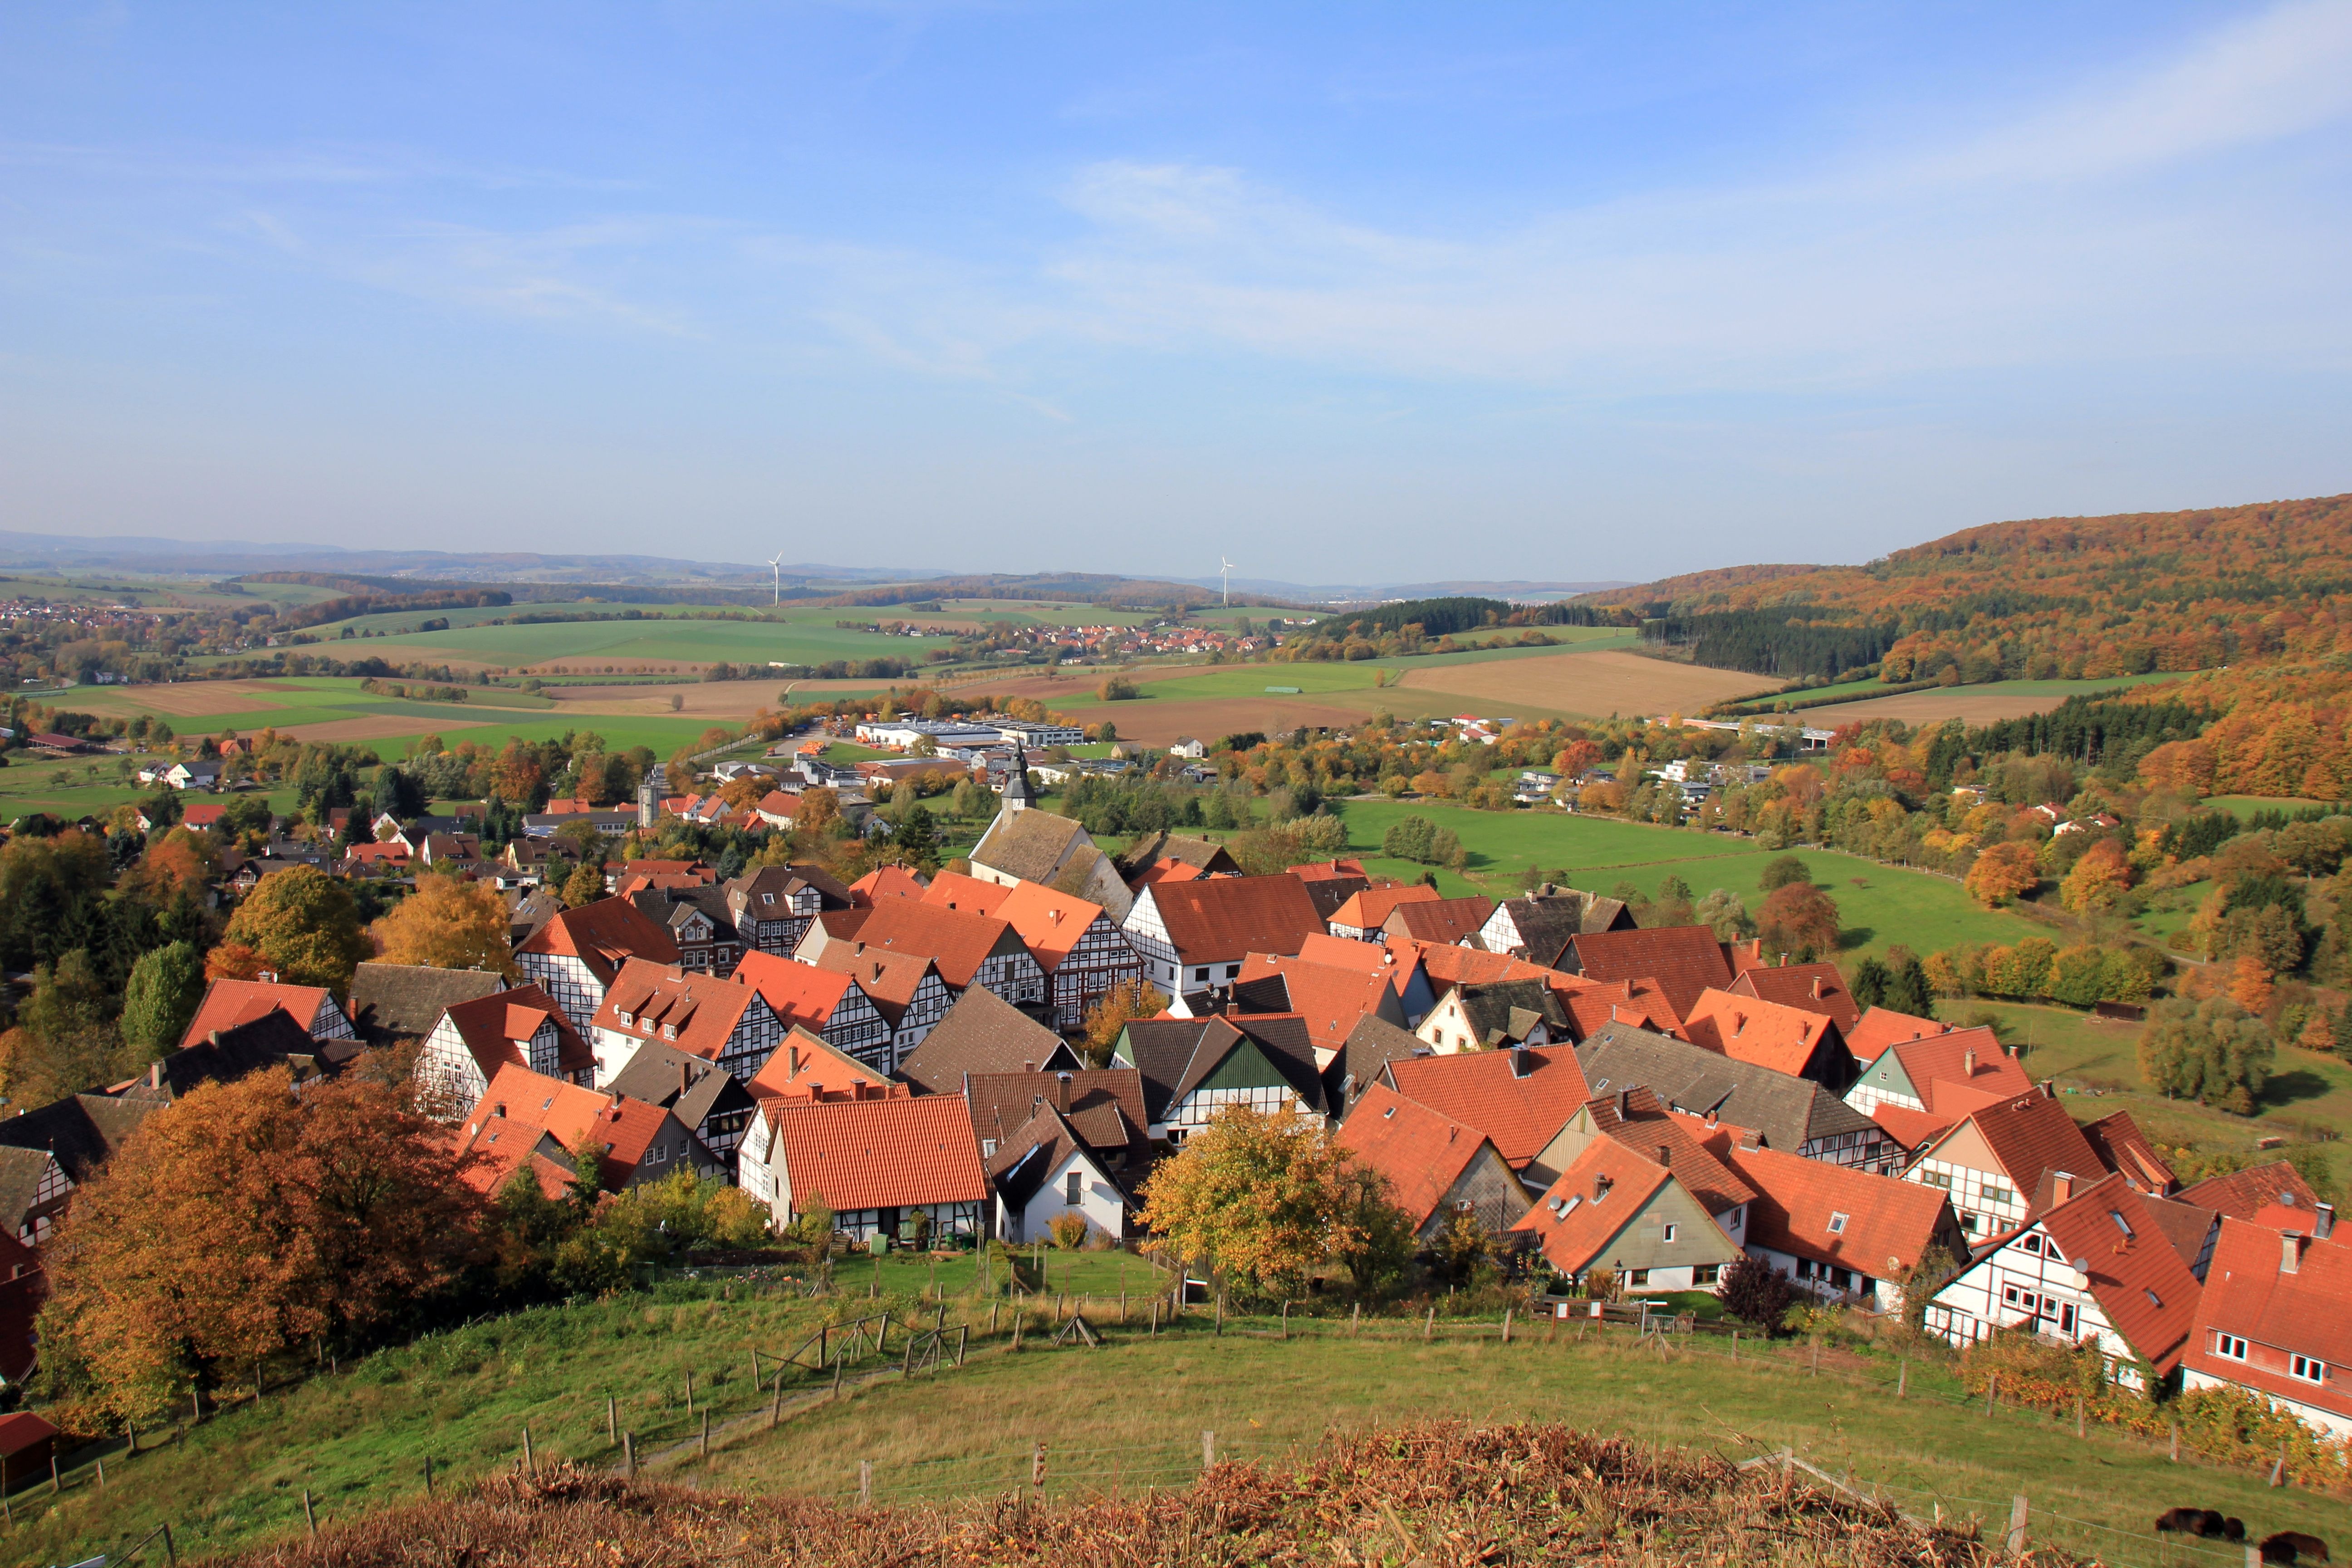
landscape, mountain, hill, town, valley, mountain range, panorama, village, suburb, autumn, tourism, homes, plateau, rural area, teutoburg forest, aerial photography, residential area, geographical feature, human settlement, mountainous landforms, schwalenberg